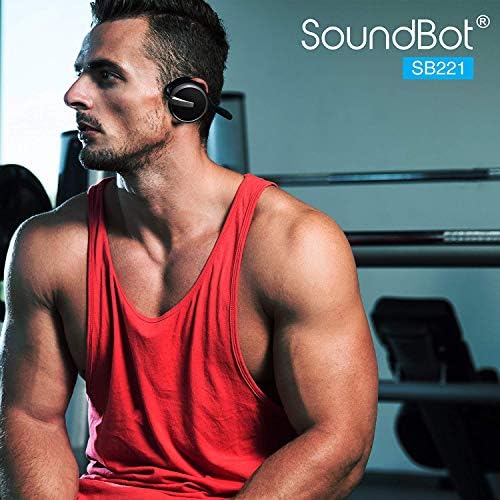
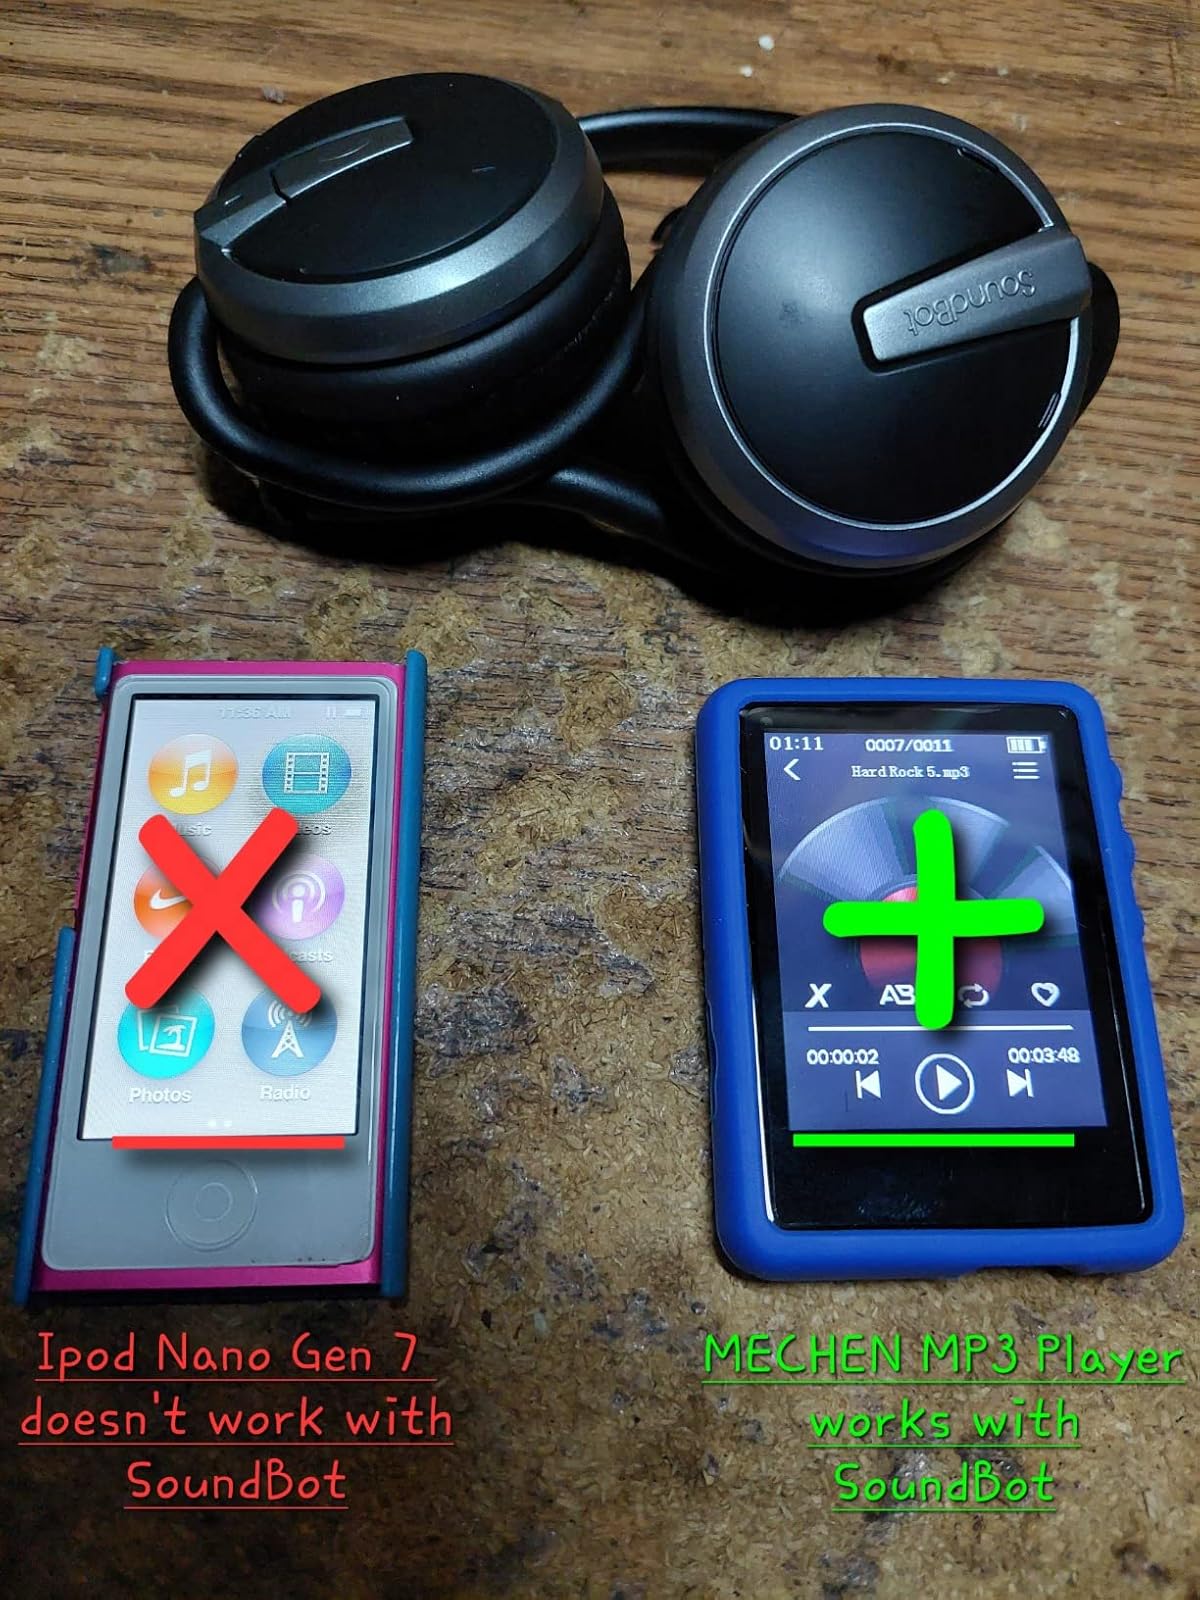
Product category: headphones
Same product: yes